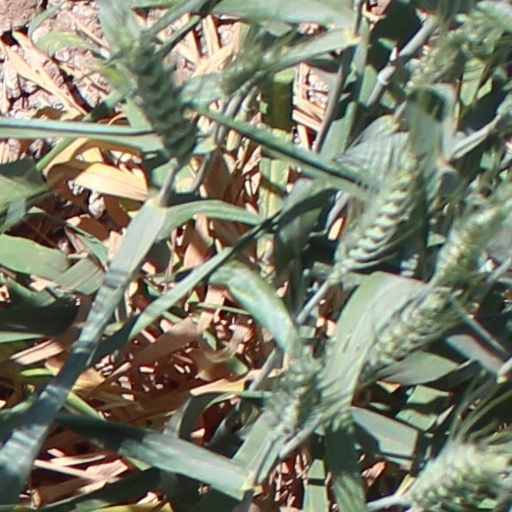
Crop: wheat